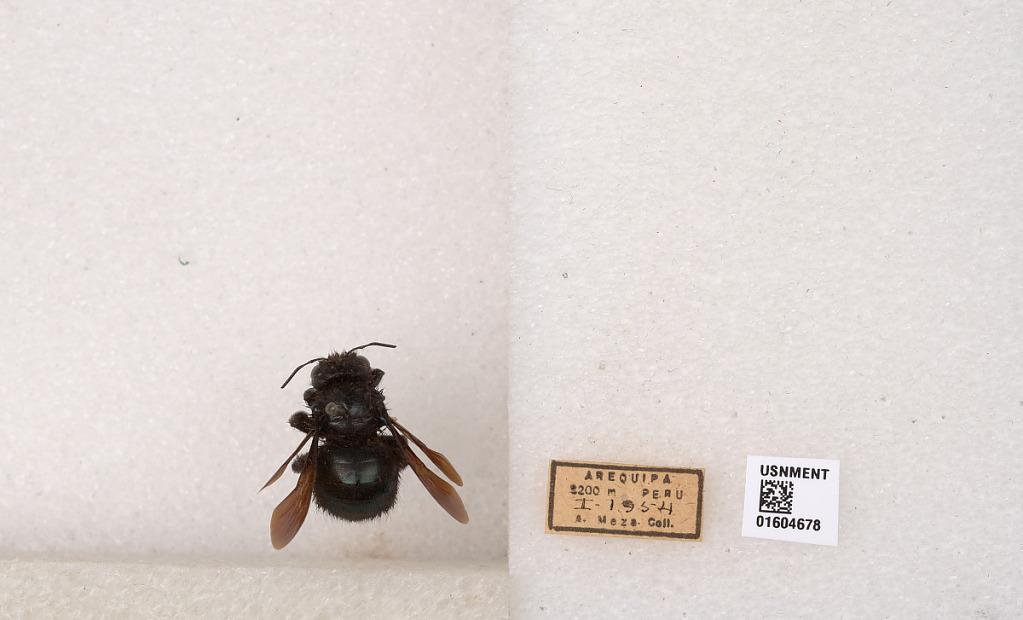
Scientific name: Xylocopa (Schonnherria) viridigastra Lepeletier
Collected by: A. Meza
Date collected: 1954-1-1
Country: Peru
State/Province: Arequipa
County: Arequipa
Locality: Arequipa